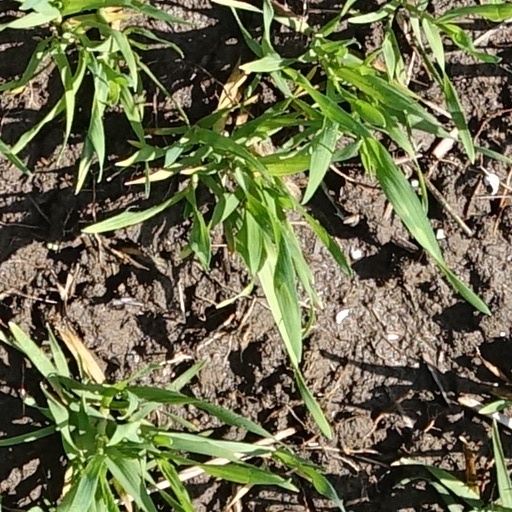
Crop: wheat